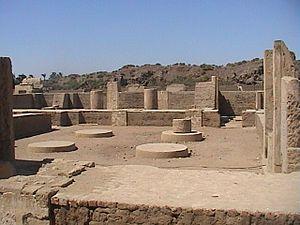
Palais de Ramsès III à Médinet Habou - Vue sur la salle d'audience depuis le vestibule du palais
Dans l'Égypte antique, il est attesté que des conspirations ont été fomentées au sein du palais royal afin de mettre à mort le souverain régnant. Les textes sont généralement muets à propos des luttes d'influence mais quelques sources historiques, soit indirectes, soit très parlantes, dépeignent une famille royale désunie et agitée par de basses rancœurs. Grand polygame, Pharaon dispose de nombreuses concubines logées dans les bâtiments du harem. À certains moments de l'histoire, autour de femmes animées par l'ambition et la jalousie, se sont agrégées des coteries prêtes à sacrifier l'intérêt général pour les besoins particuliers de princes et de courtisans en manque de reconnaissance. Dans les cas les plus graves, ces factions se sont manifestées en fomentant des conspirations et la vie du souverain s'en est trouvée menacée voire abrégée — tout ceci au bénéfice espéré d'une épouse secondaire et de l'aîné de ses fils en compétition avec celui, plus légitime, de la Grande épouse royale.